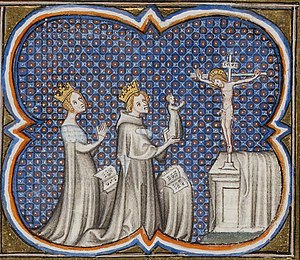
Adéle af Champagne
Adéle sammen med Ludvig 7. og Filip 2. August
Adéle af Champagne, også kendt som Adelheid, Alix og Adela af Blois, var dronning af Frankrig som Ludvig 7.'s tredje hustru. Hun var det tredje barn og første datter af Theobald 2., greve af Champagne og Matilde af Kärnten, og havde ni brødre og søstre. Hun blev opkaldt efter sin far bedstemor Adela af Normandiet, datter af Vilhelm Erobreren. Hun var regent i Frankrig fra 1190-1191, mens hendes søn Filip 2. August deltog i Det tredje korstog.